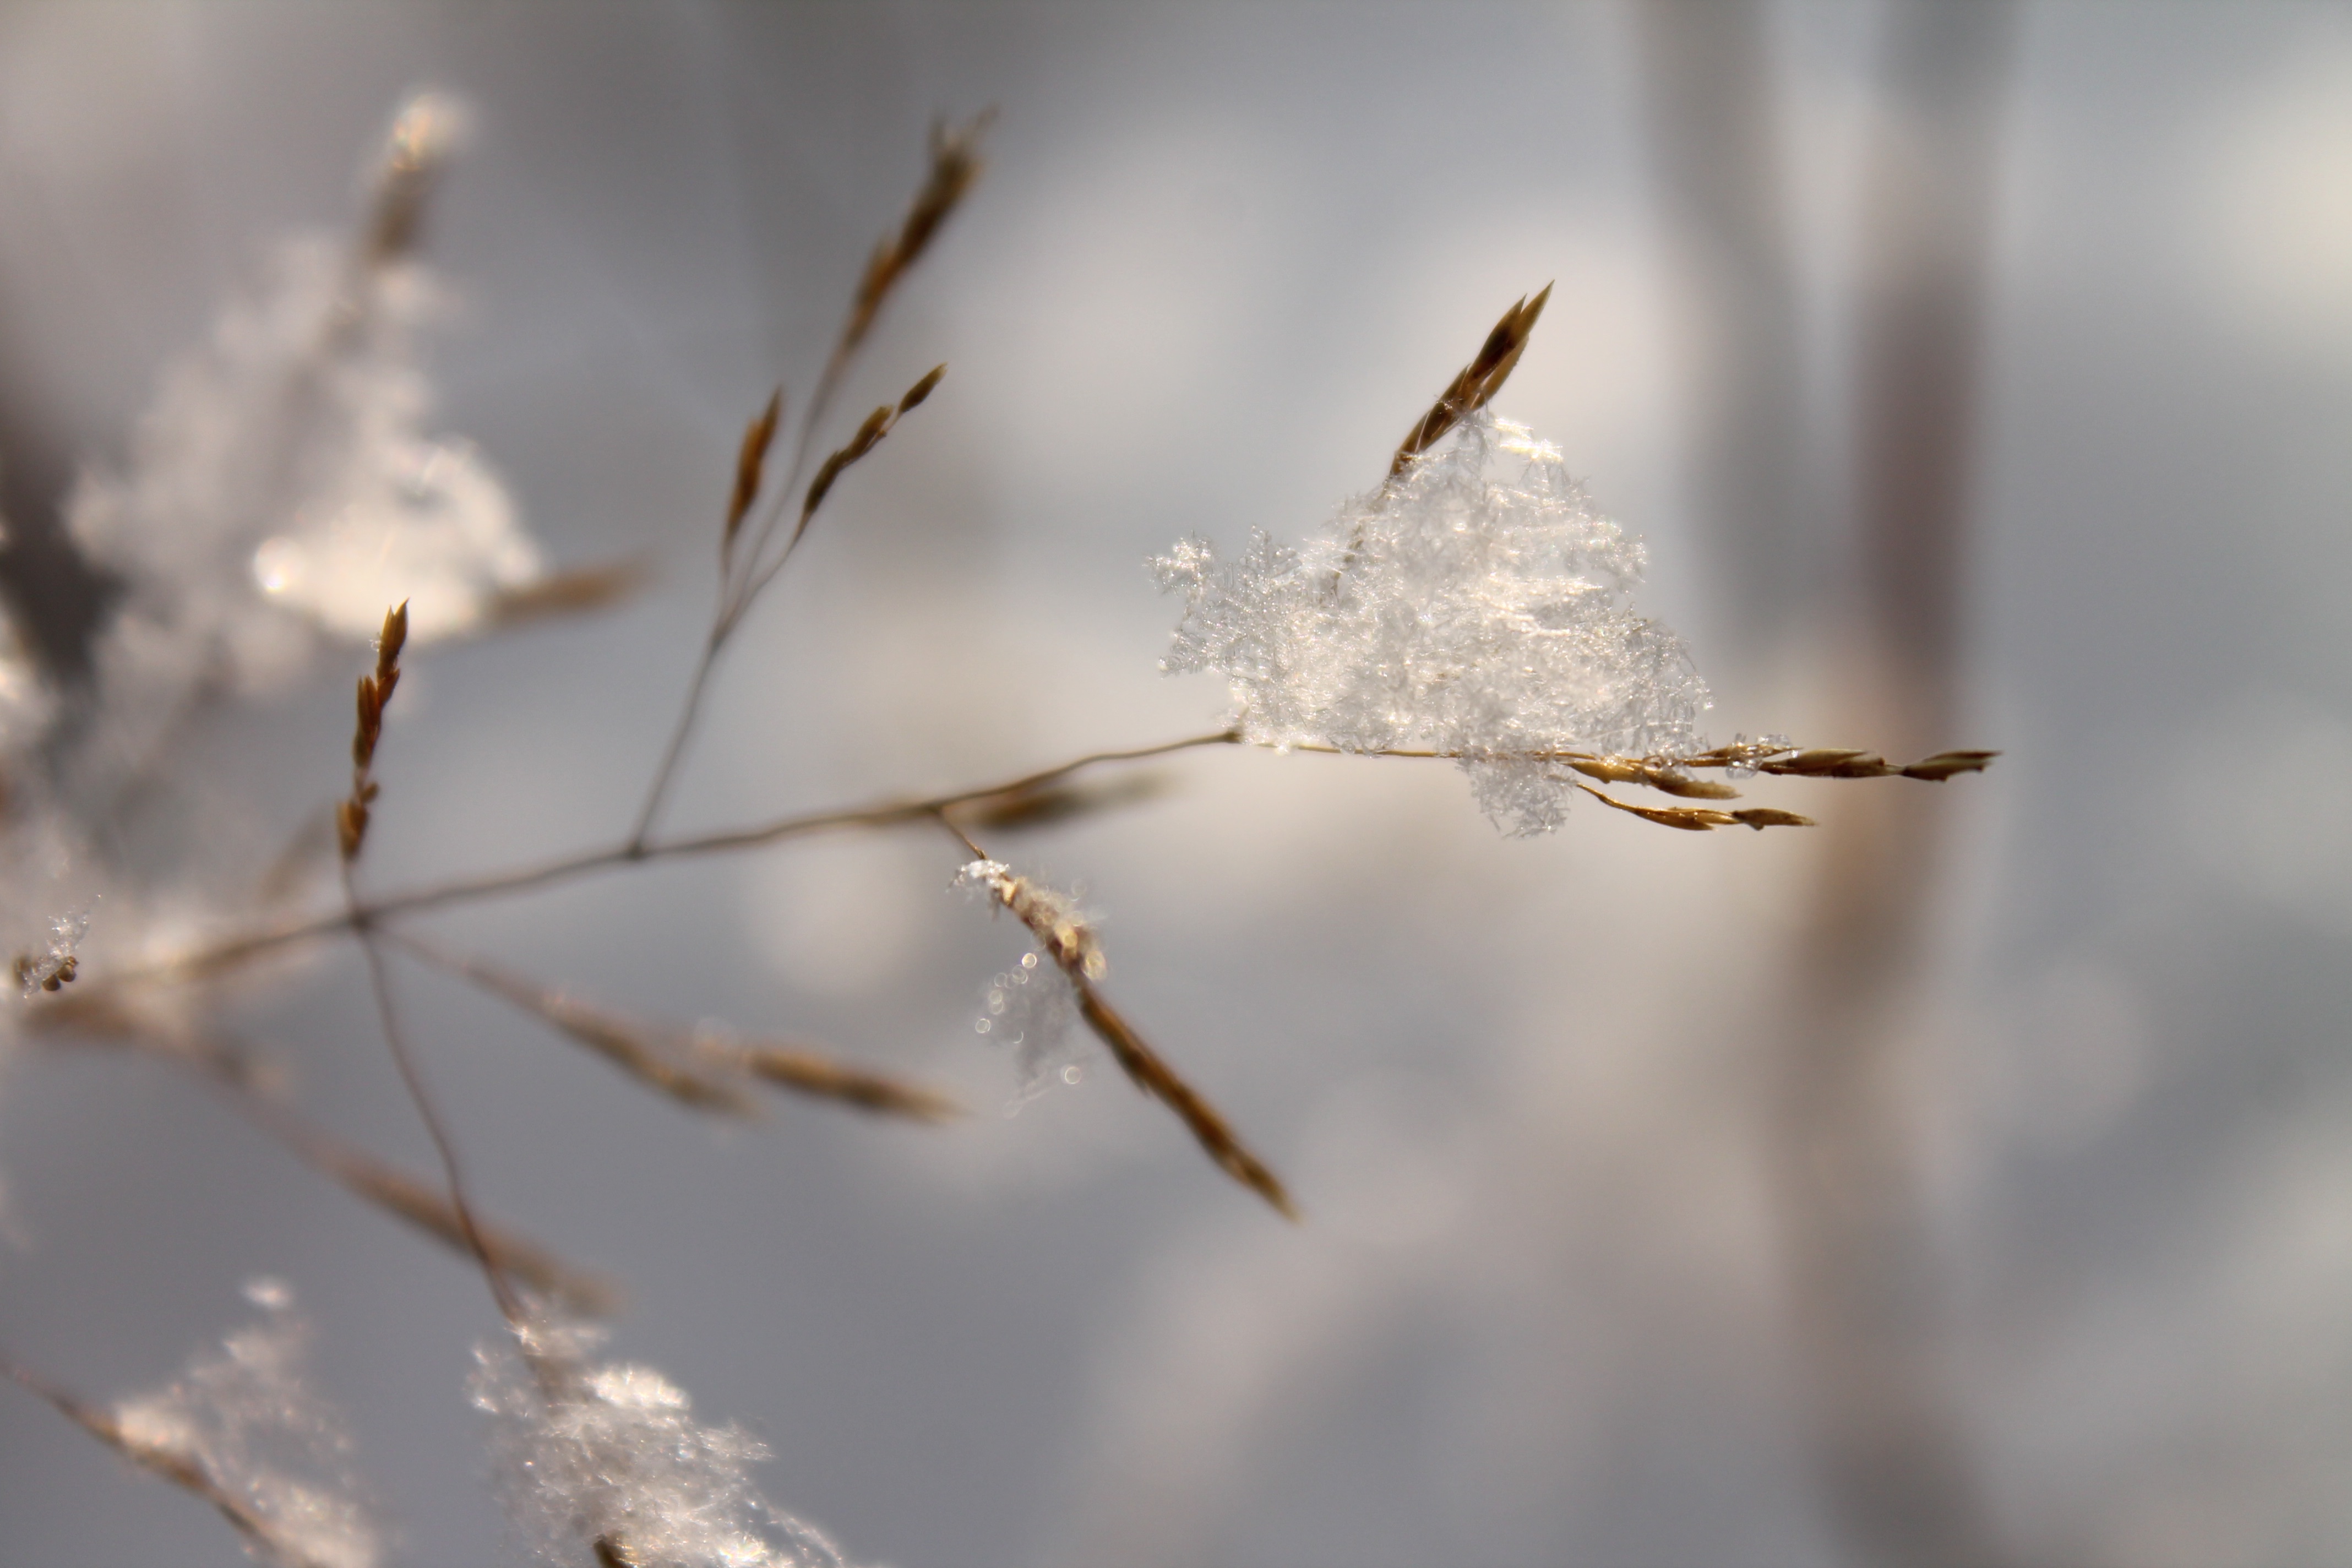
tree, nature, grass, branch, snow, winter, plant, sunlight, morning, leaf, flower, frost, ice, spring, reflection, autumn, weather, season, twig, close up, freezing, macro photography, grass family, plant stem